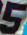
Number: 5